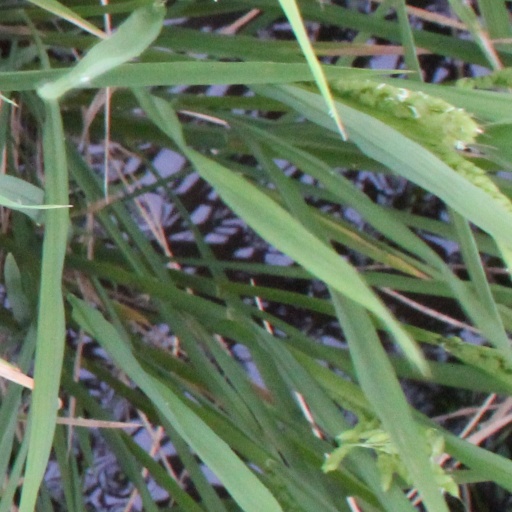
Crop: rice